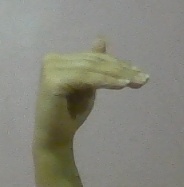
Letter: khaa